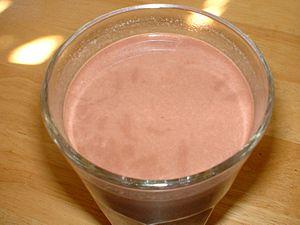
Un lait au chocolat ou lait chocolaté est une boisson constituée de lait auquel on a adjoint du chocolat ou du cacao en poudre et du sucre.